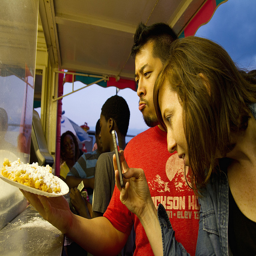
A woman is taking a photo of her male companion's funnel cake.
a woman with her cell phone and a man with a plate of food
A man and a women taking a photo of a plate of food.
two people are taking a picture of a food dish
A woman taking a picture of a plate of food.